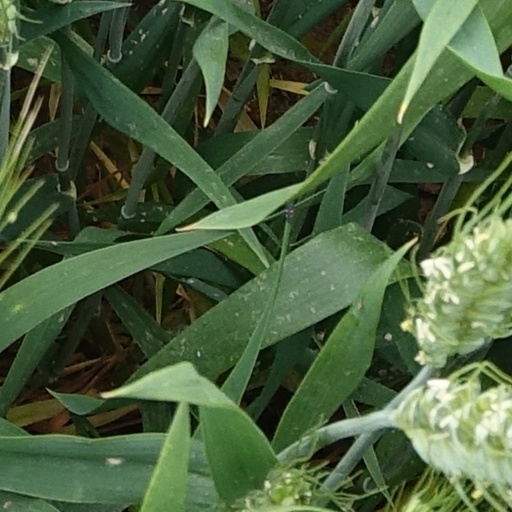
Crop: wheat